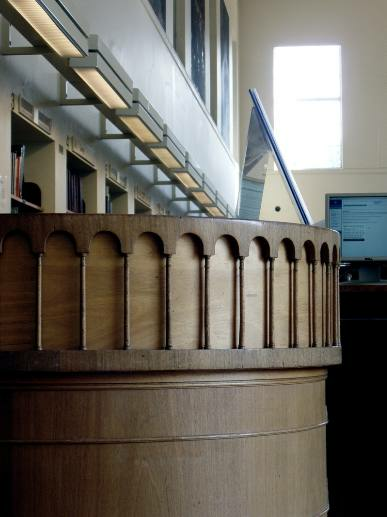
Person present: No